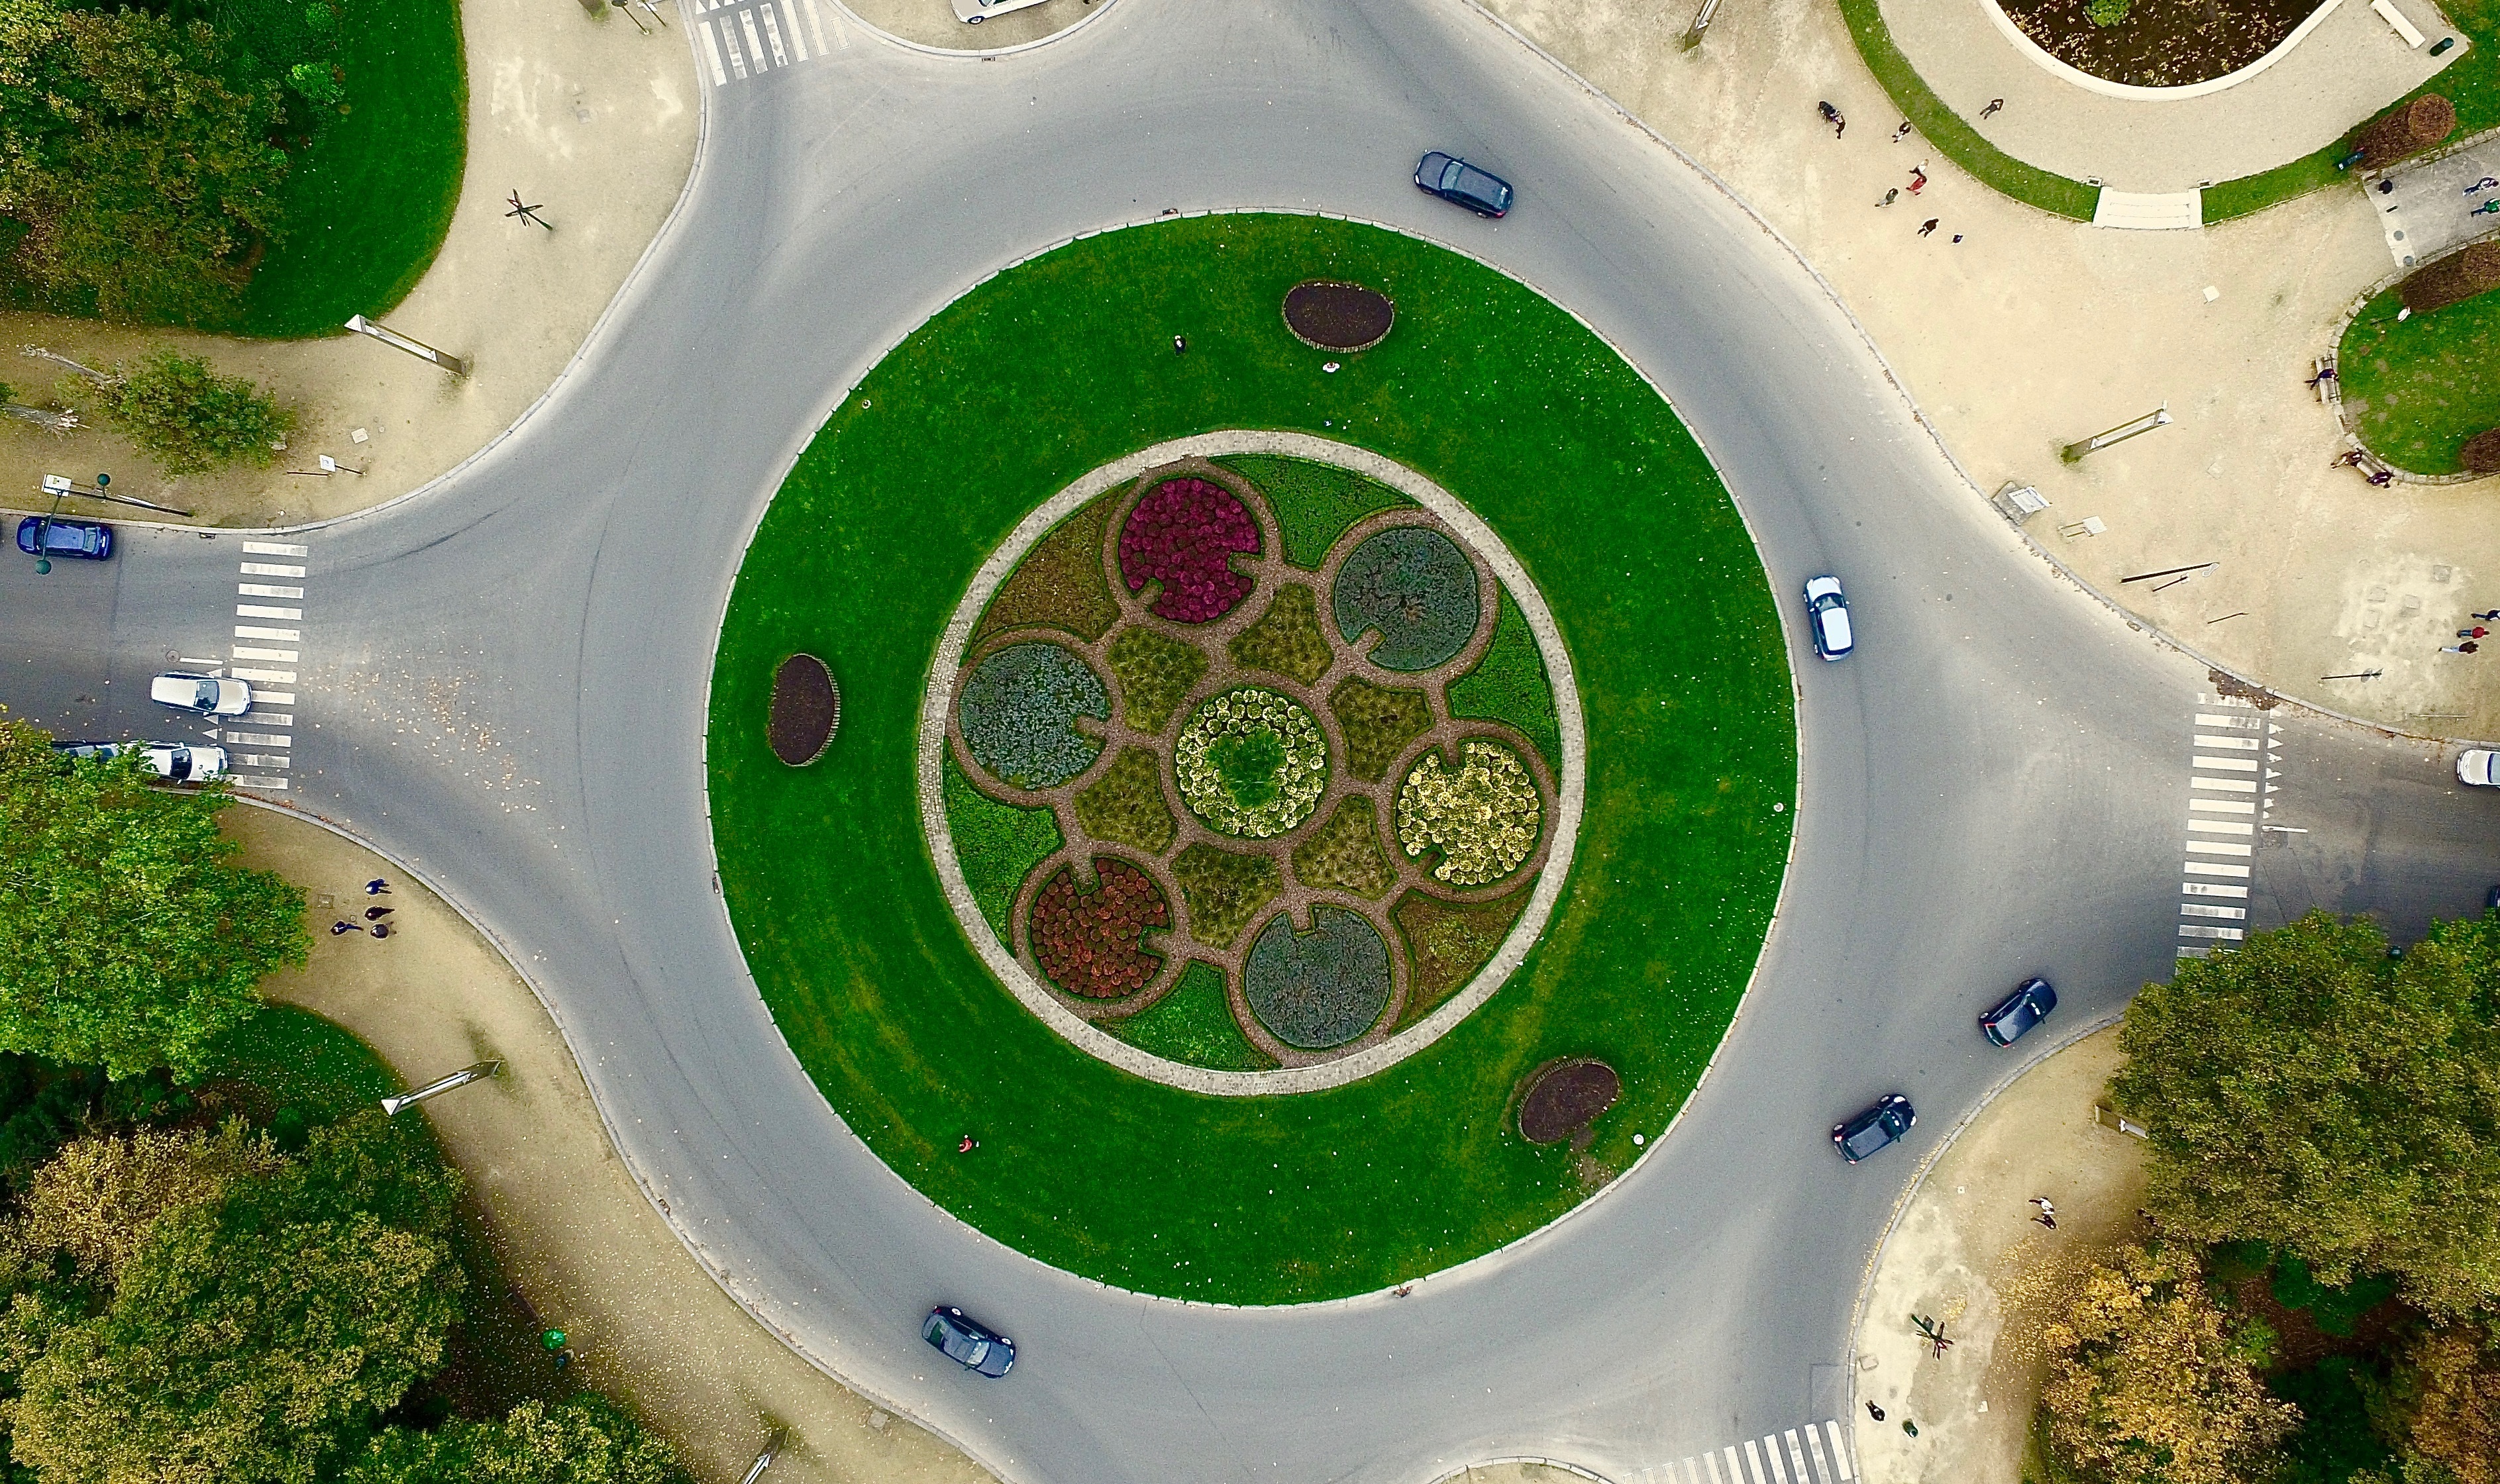
lawn, green, garden, aerial, stadium, drone, aerial photography, street photo, drone camera